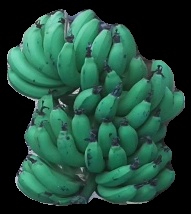
Variety: pachbale
Grade: grade3